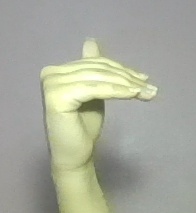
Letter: khaa